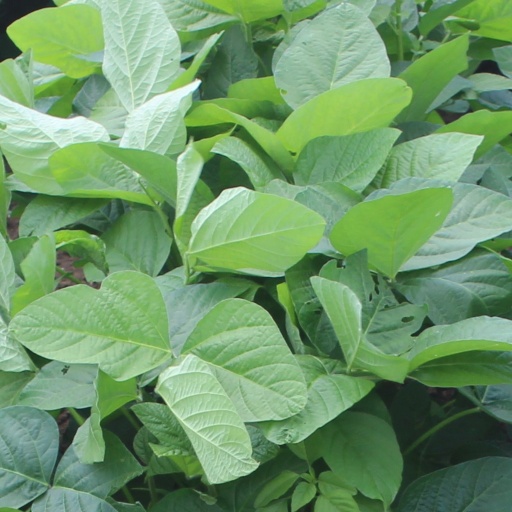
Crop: soybean